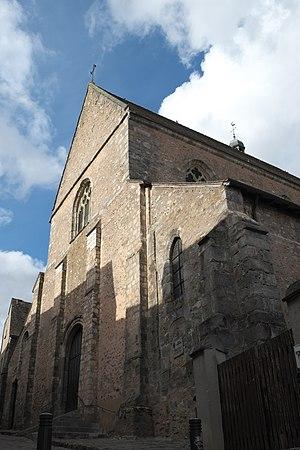
L'église Saint-Pierre est une église catholique située à Épernon, en France.